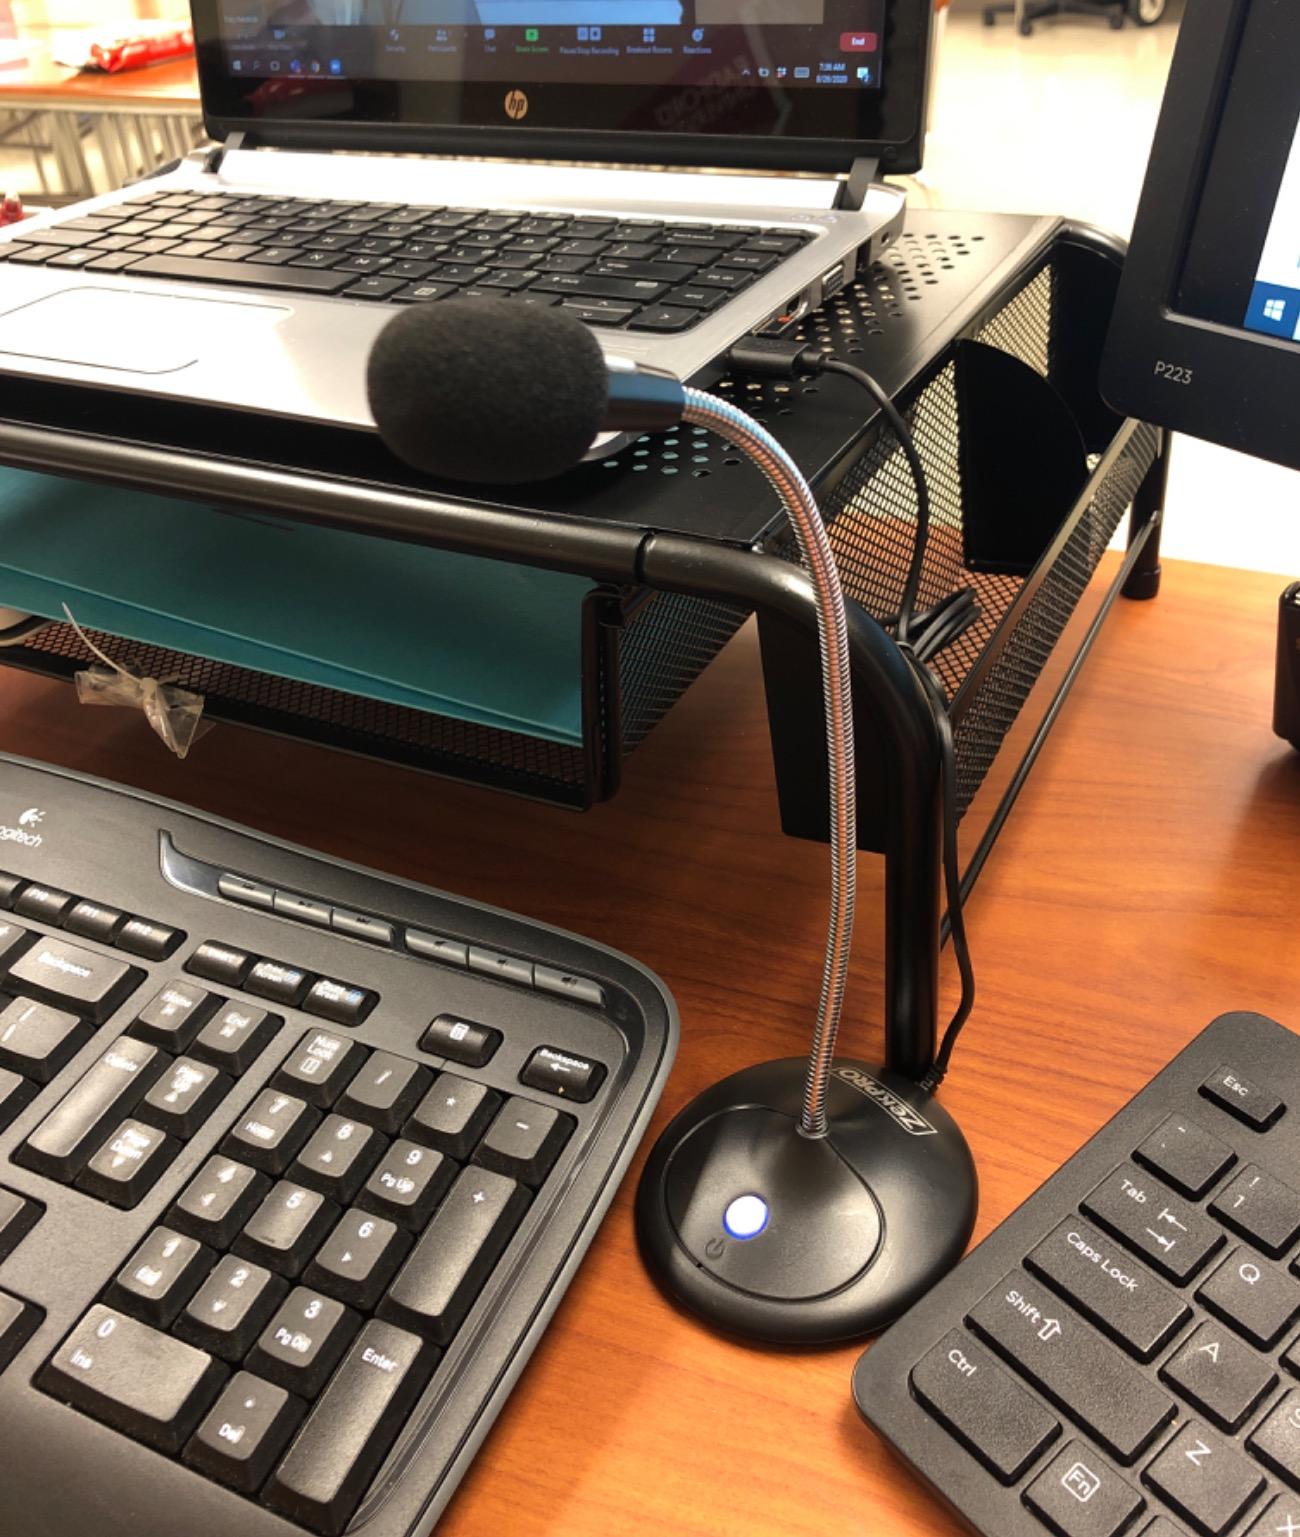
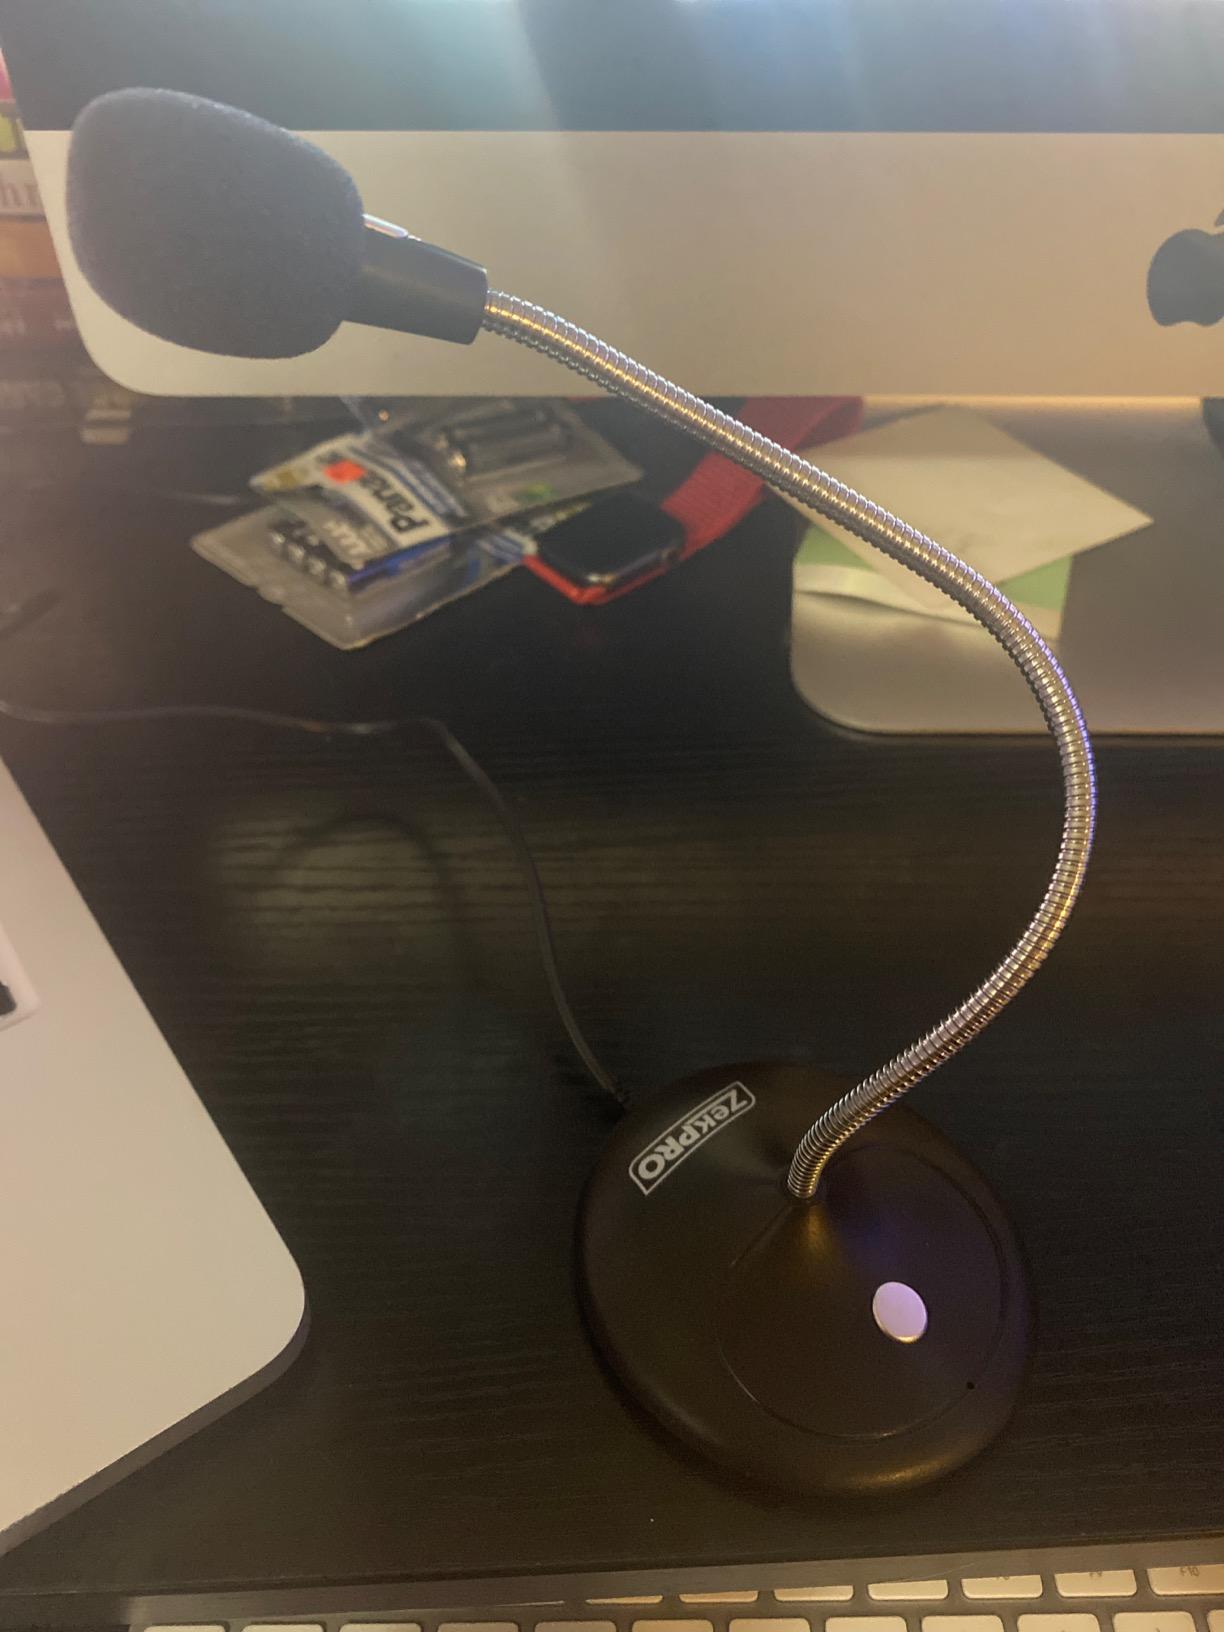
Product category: microphone
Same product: yes